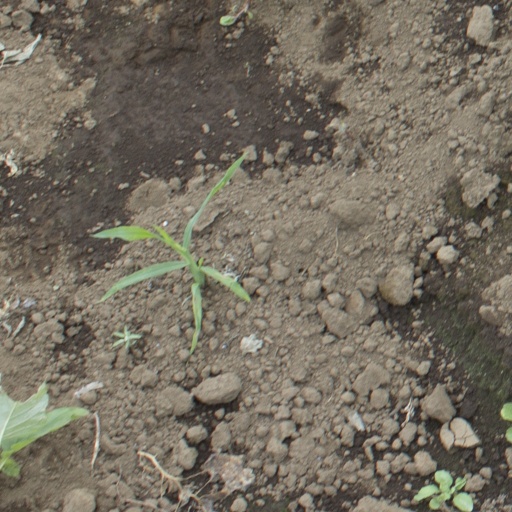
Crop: soybean